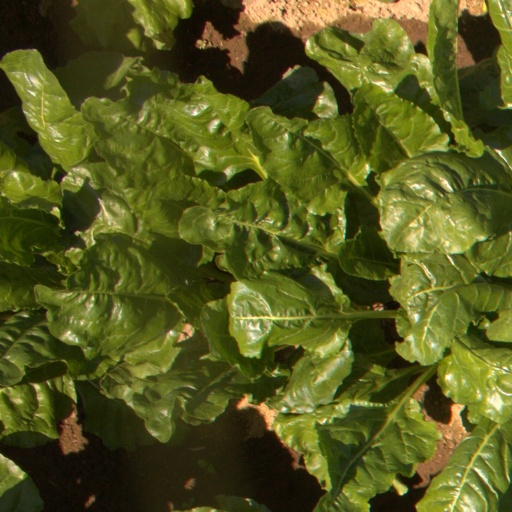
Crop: sugar beet